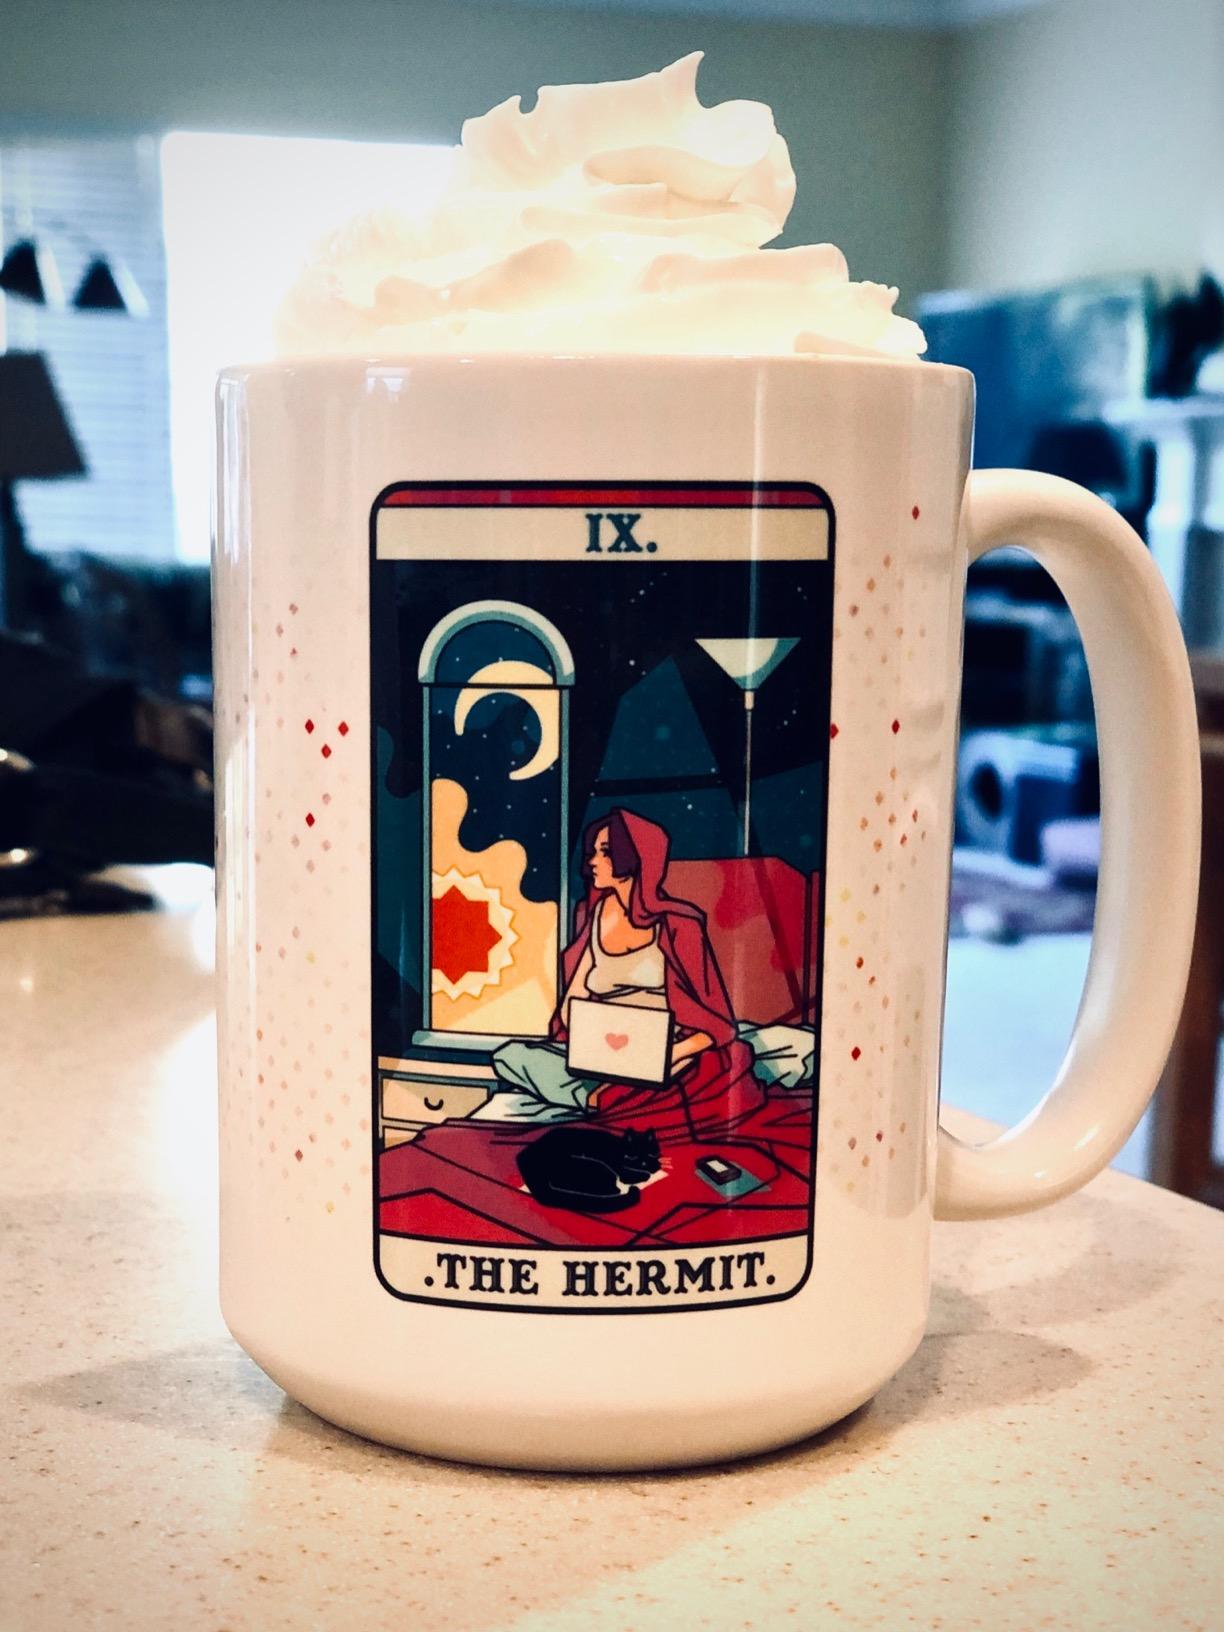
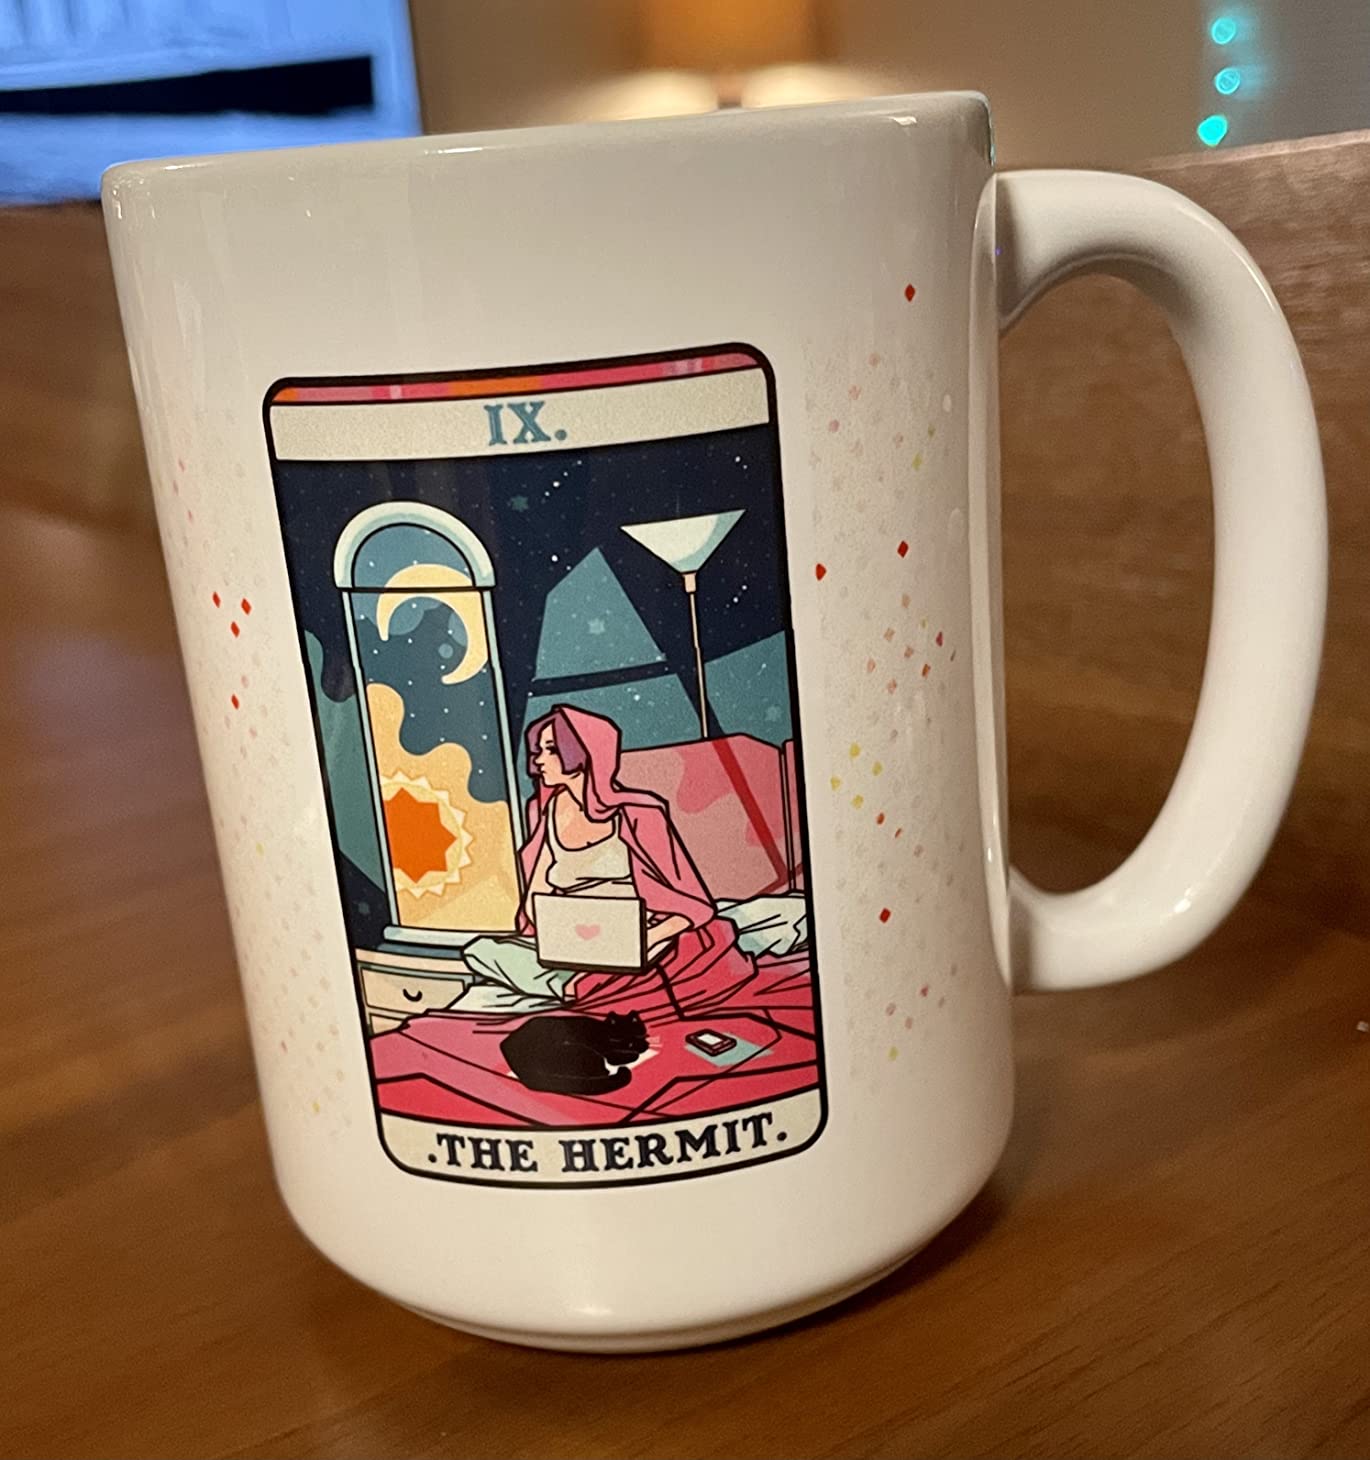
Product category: items_mug
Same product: yes